Maria Sotskova

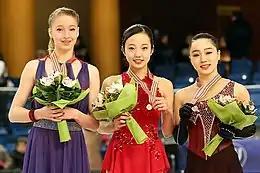
Sotskova at the 2016 World Junior Championships podium

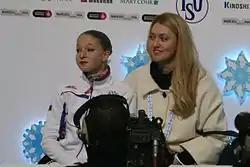
Sotskova with her former coach, Svetlana Panova

"GP: Grand Prix; CS: Challenger Series; JGP: Junior Grand Prix"